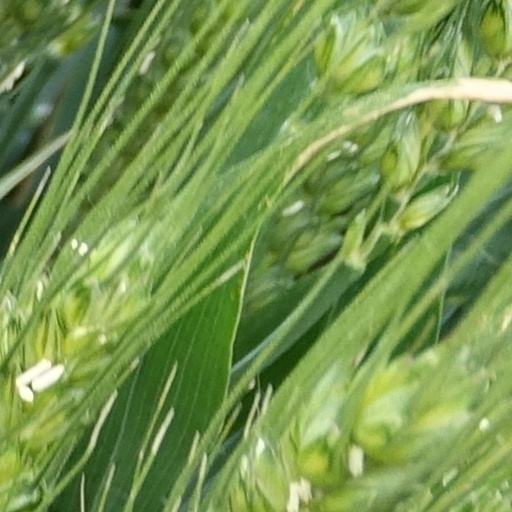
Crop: wheat